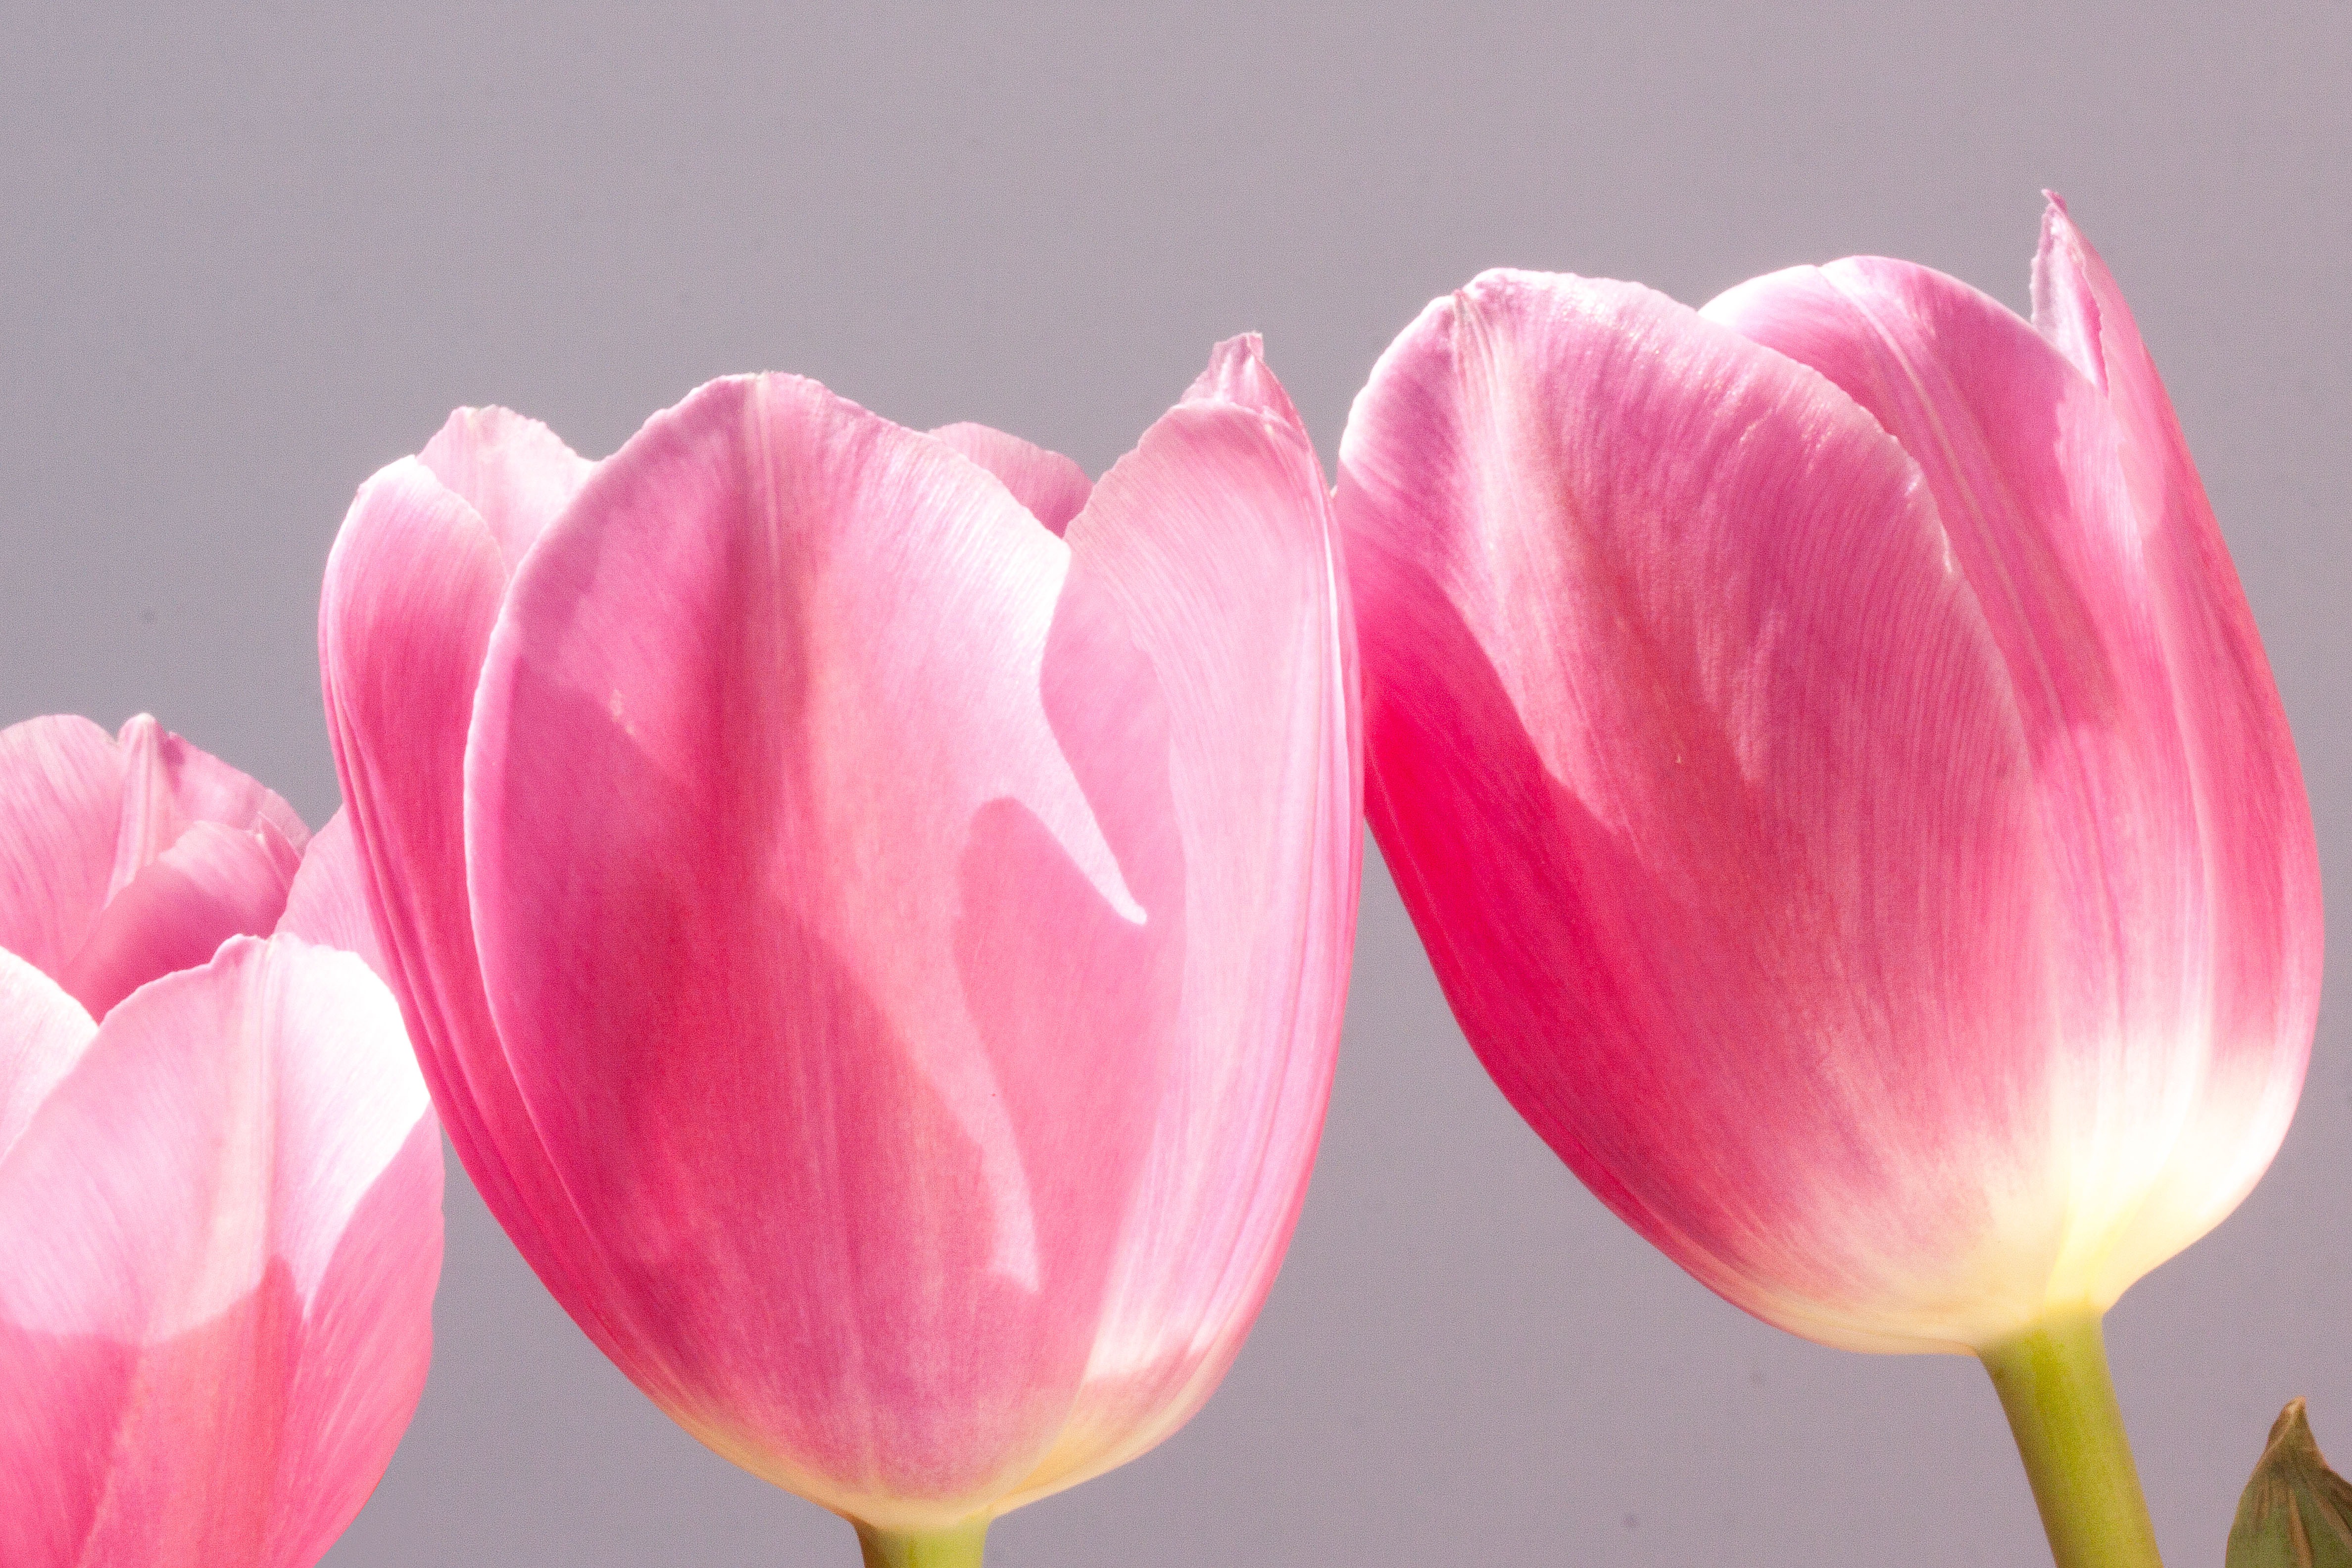
nature, blossom, plant, flower, petal, bloom, tulip, spring, macro, pink, flora, flowers, tulips, lily, pastellfarben, flowering plant, schnittblume, lily family, flower bracts, plant stem, land plant